Wilfried Sauerland

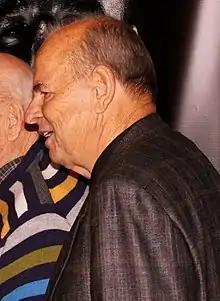
Wilfried Sauerland

Wilfried Sauerland (born 29 February 1940 in Wuppertal) is a German boxing promoter and manager. He was inducted into the International Boxing Hall of Fame in 2010.